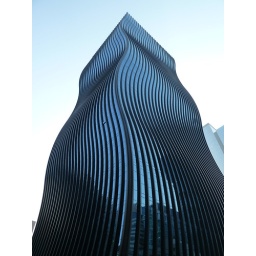
Mixed use high rise building with undulating facade in Seoul, Korea.  Design by Edgar Bosman and Peter Couwenbergh.